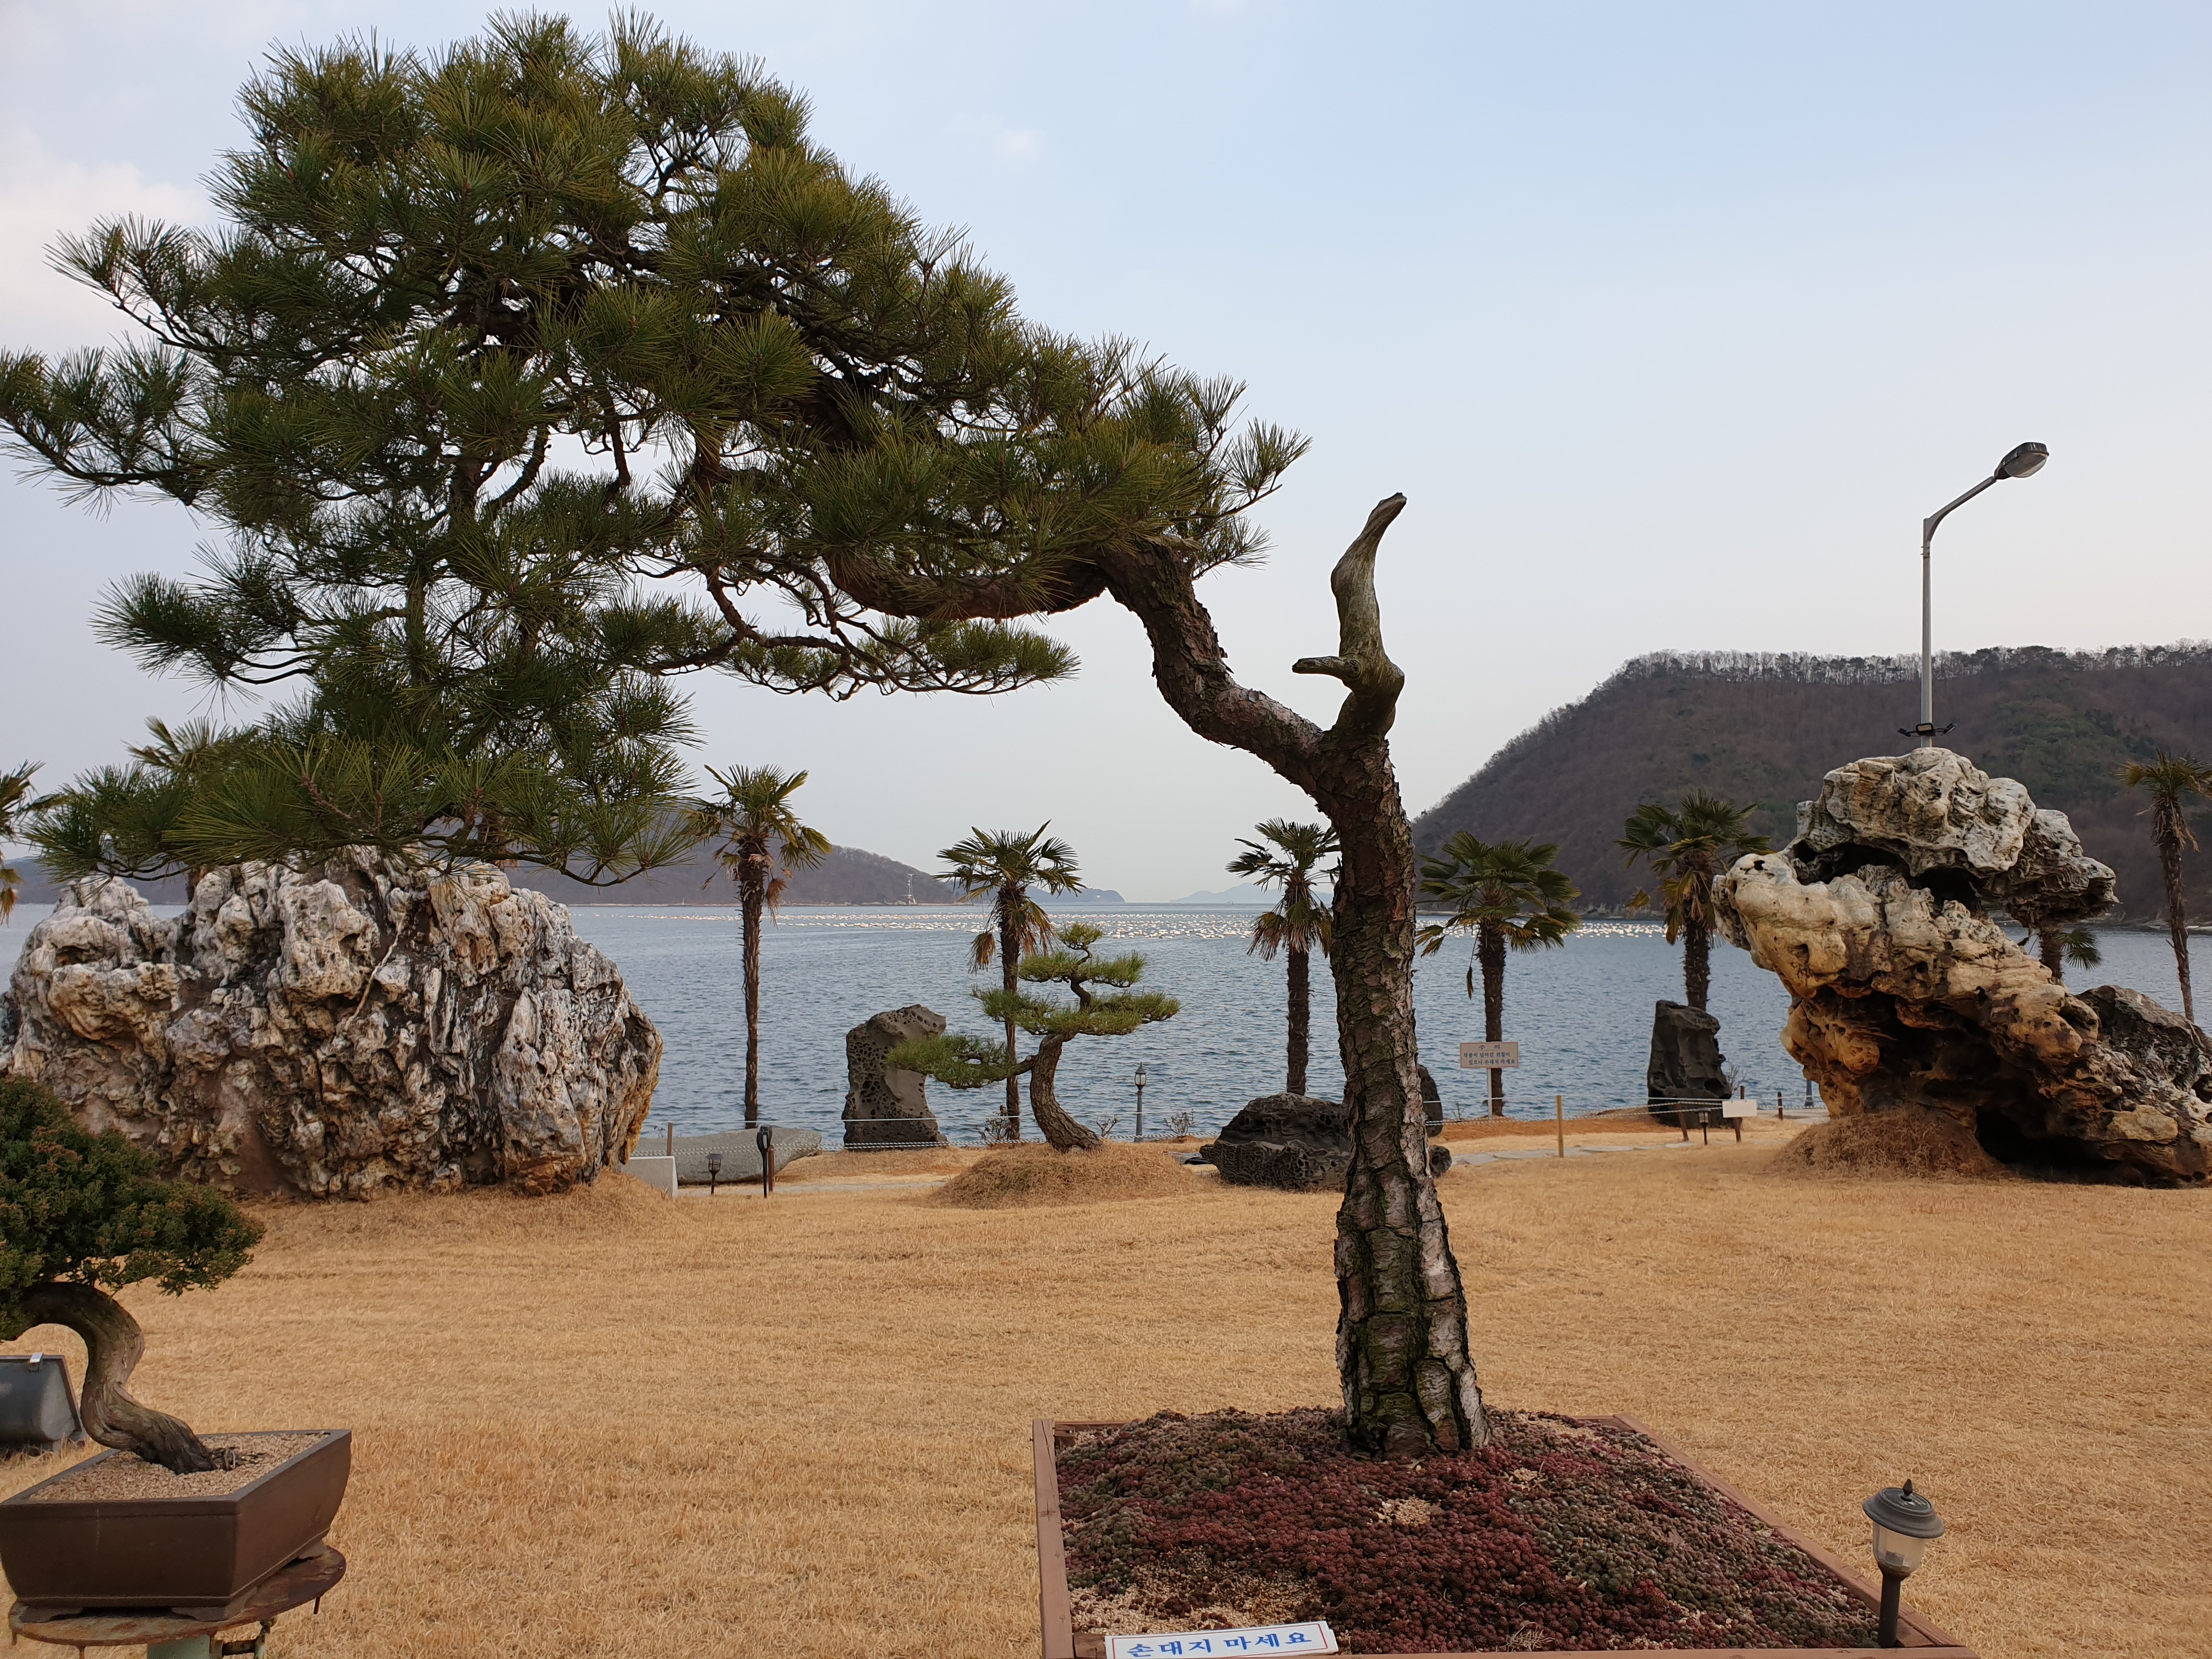
garden, sea, view, tree, street light, trunk, flowerpot, beach, tropics